Henry Grattan Jnr

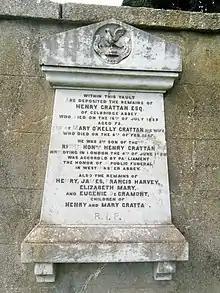
Grattan's tomb in Tea Lane Graveyard

Henry Grattan (1789 – 16 July 1859) was an Irish politician, who was Member of Parliament for Dublin City on behalf of the Whigs from 1826 to 1830 in the British House of Commons. From 1831 to 1852, he represented Meath for the Repeal Association.